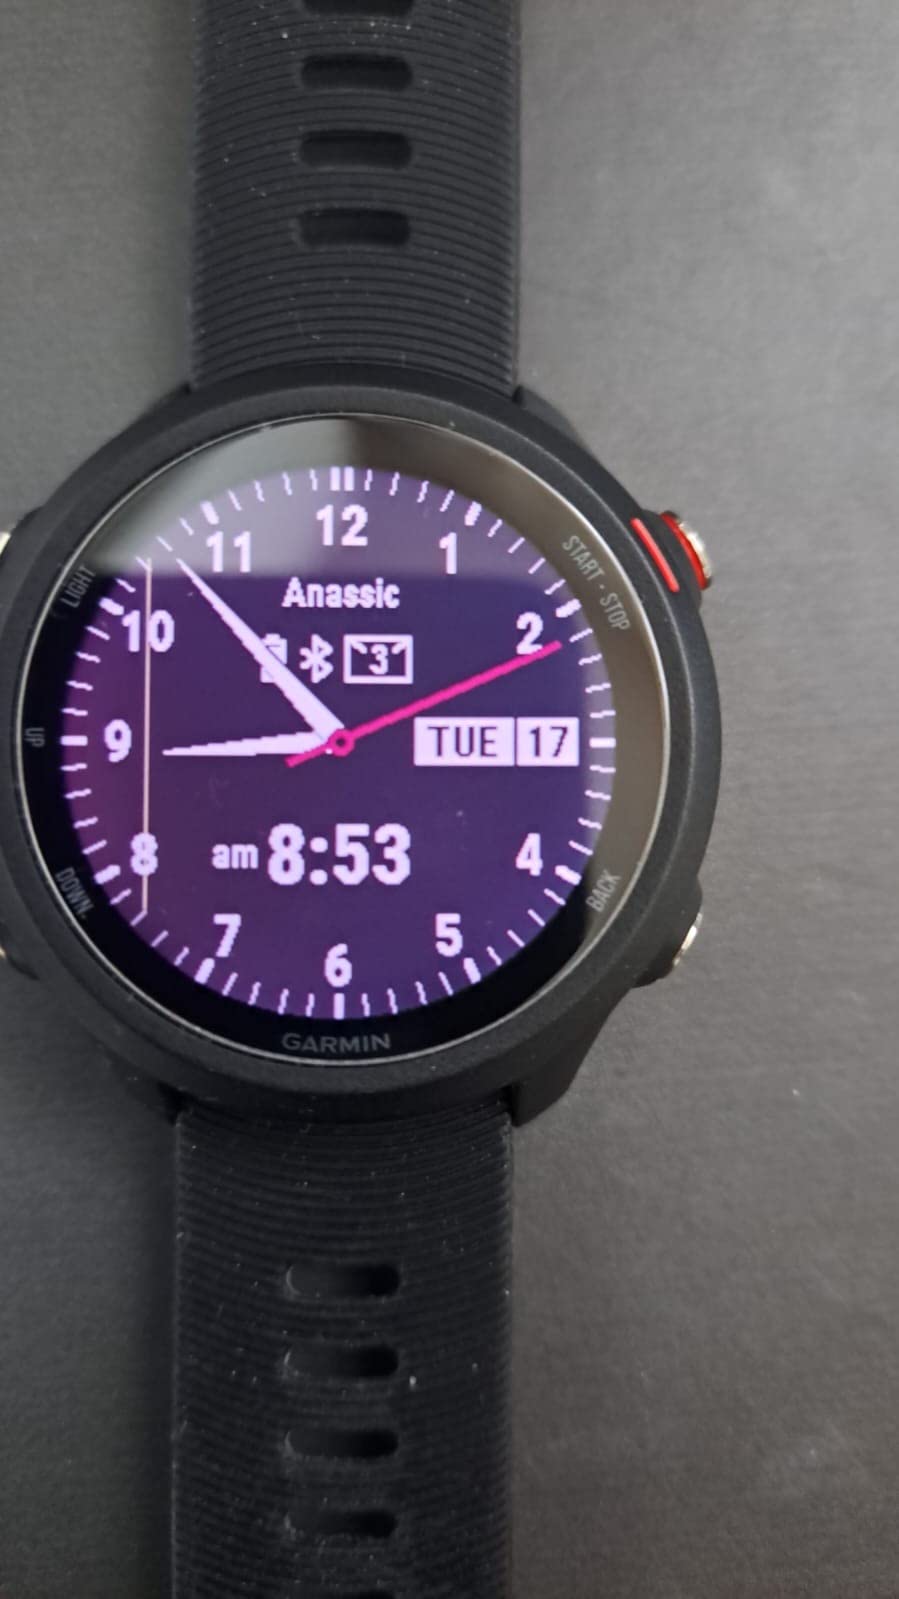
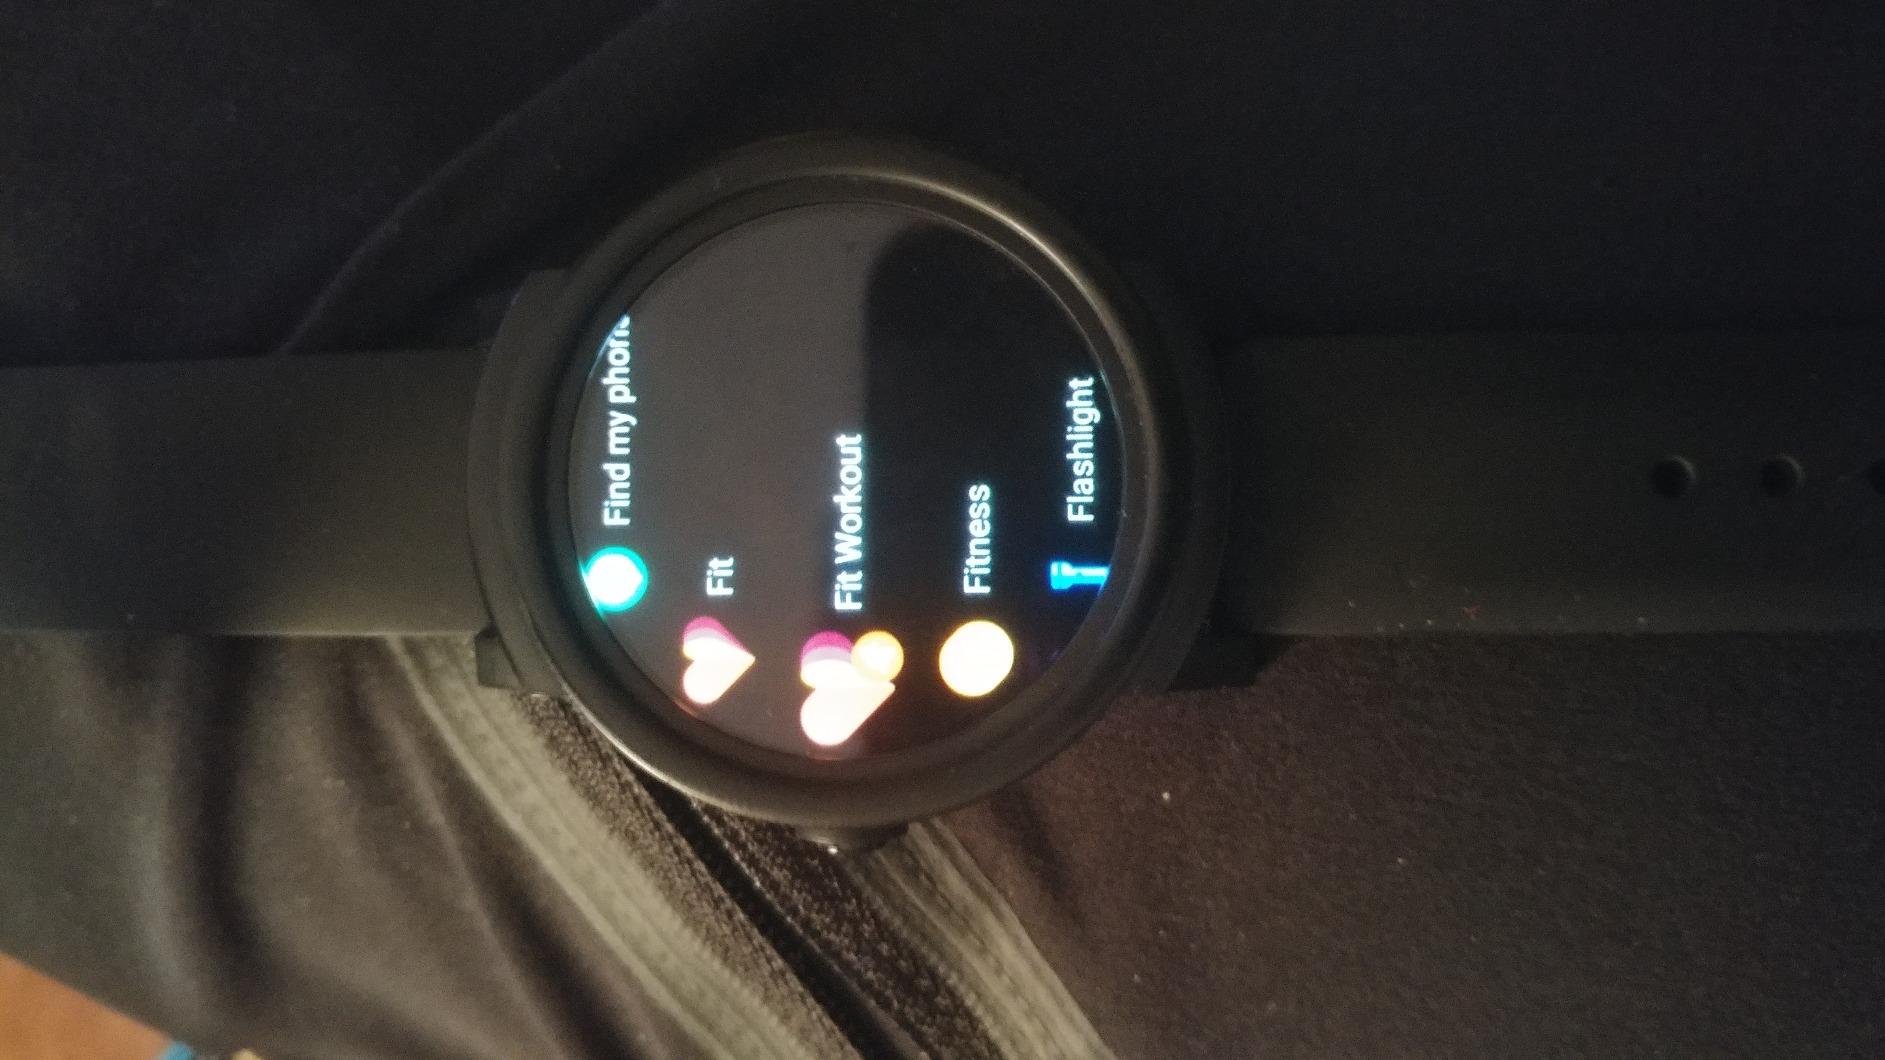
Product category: smartwatch
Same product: no